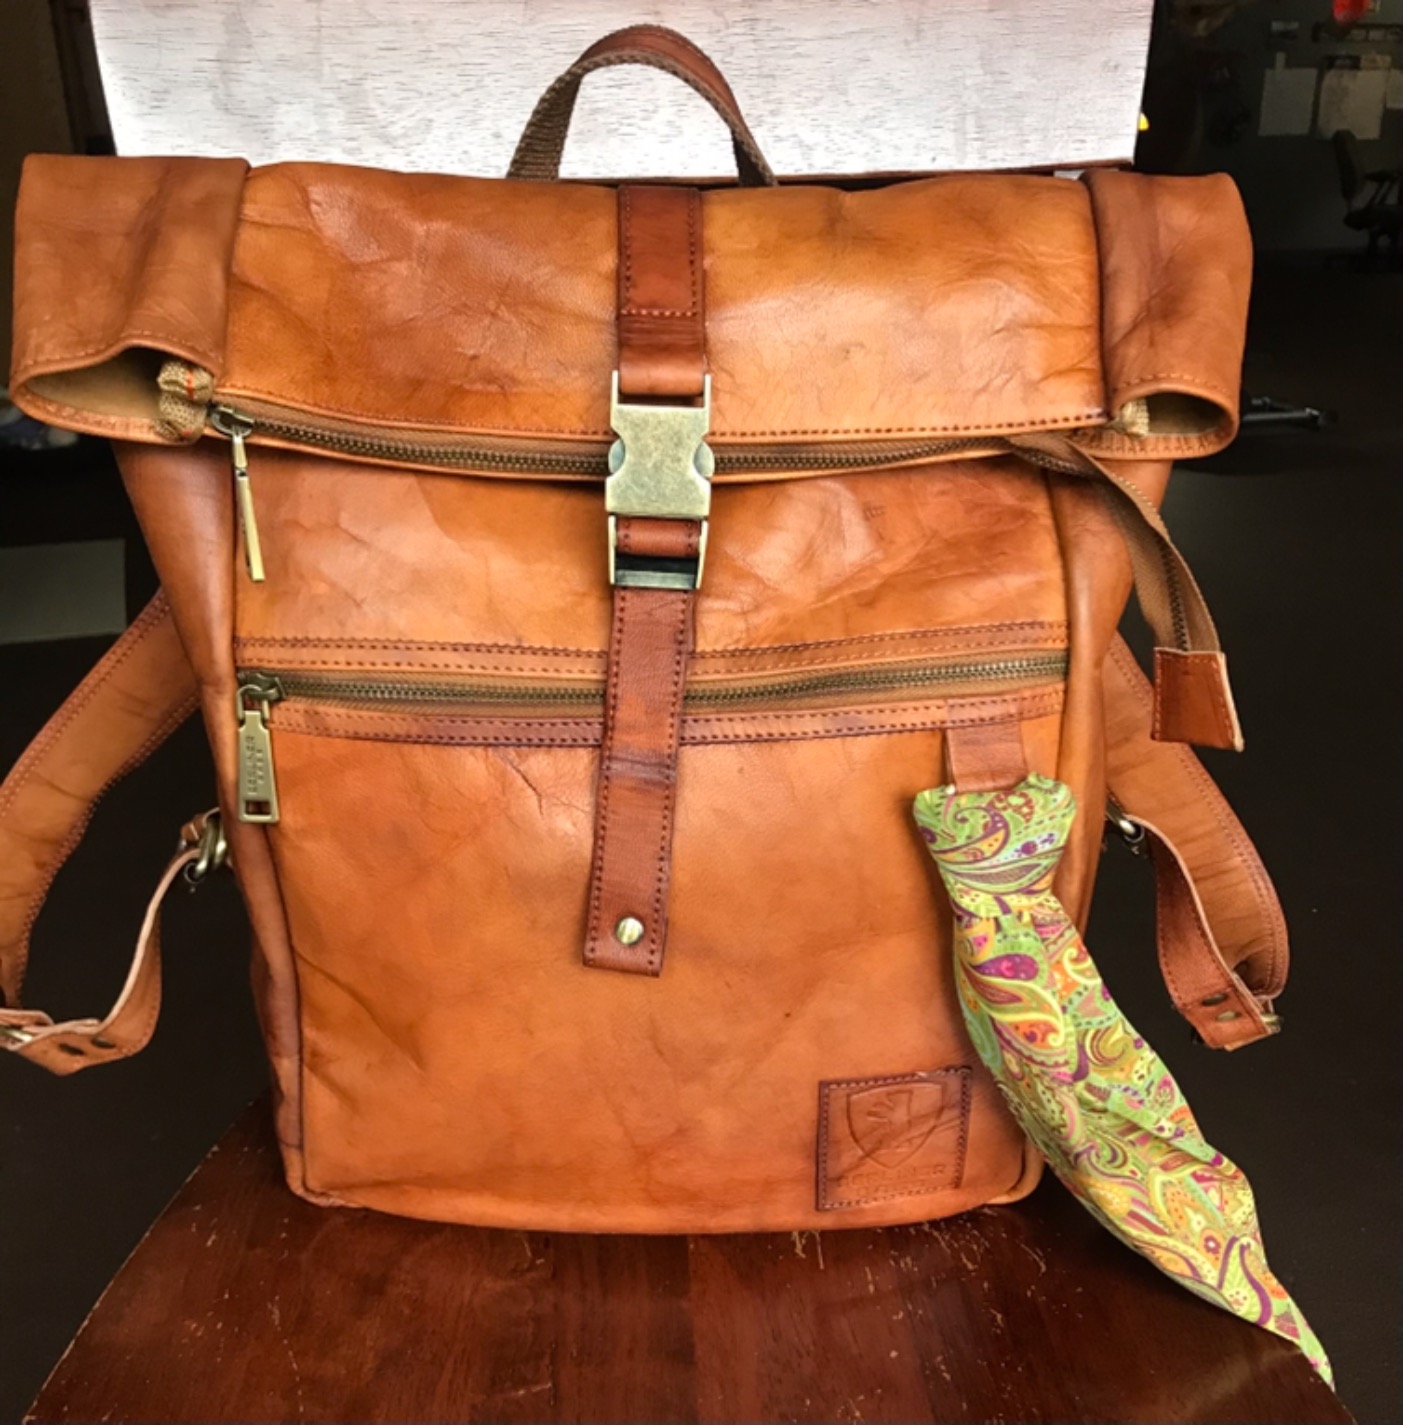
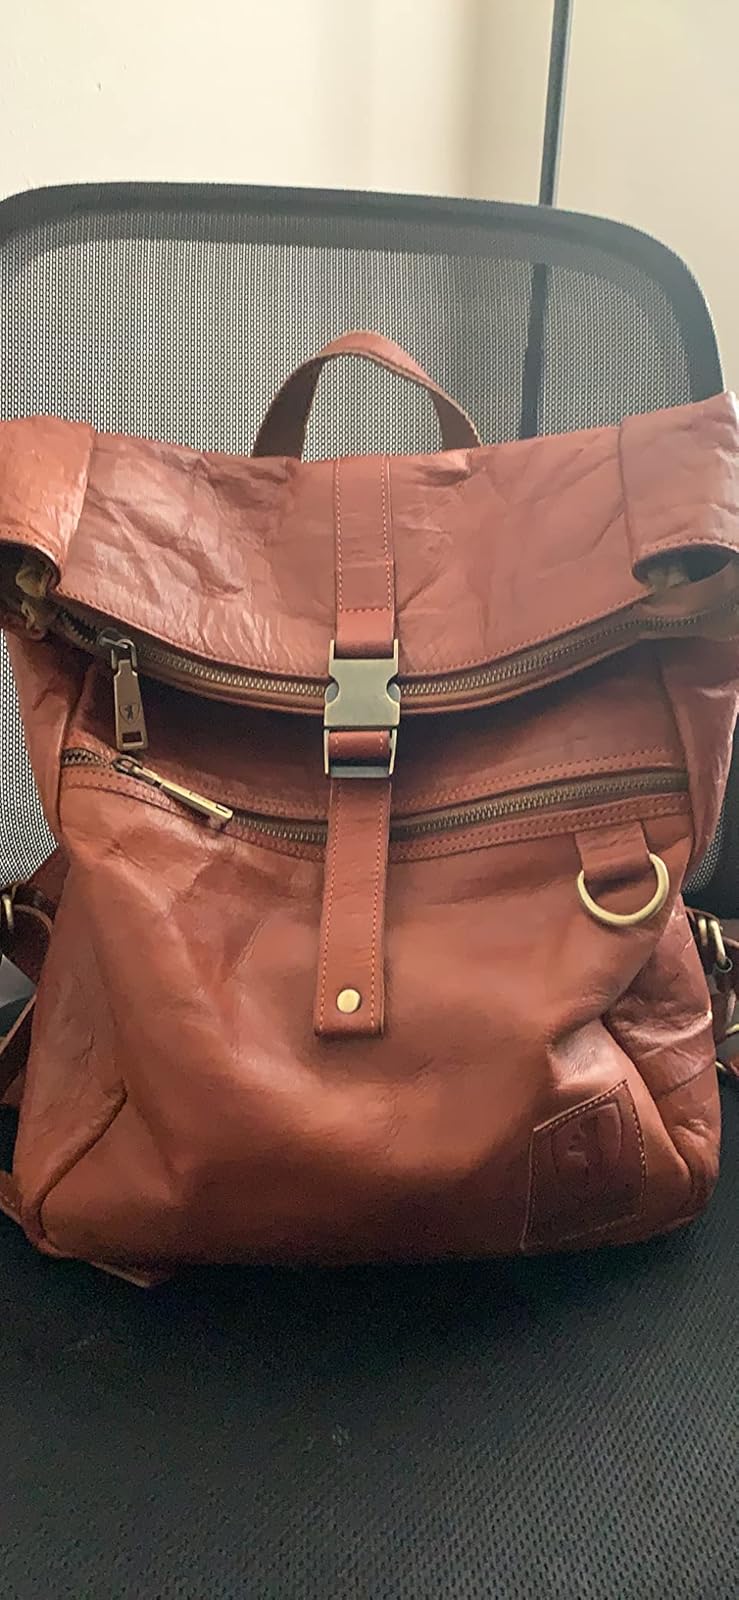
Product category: bag
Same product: yes